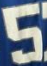
Number: 5